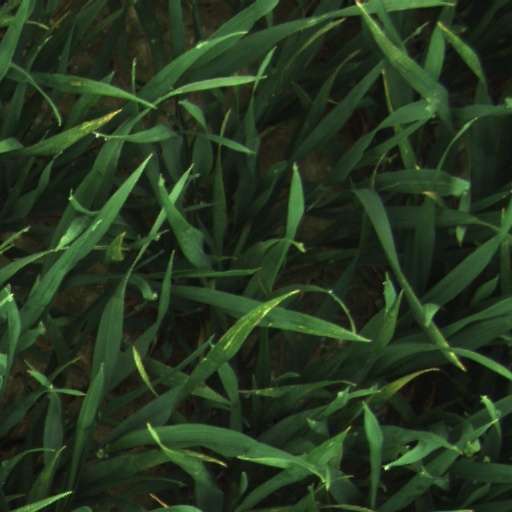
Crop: wheat